Artificial waterfall

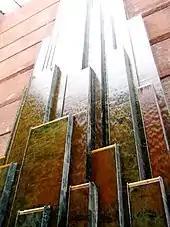
An indoor waterfall at the International Center, in Detroit

Artificial waterfalls installed inside of buildings can be small or quite large. Some of the benefits of indoor waterfalls are considered to be their production of white noise, humidity, as well as naturally peaceful feelings engendered among onlookers.